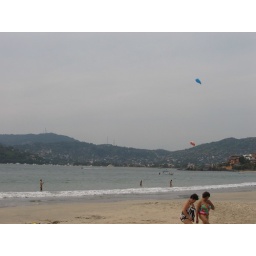
That's Eric in the water flying his kite - the tiny blue thing up in the air!